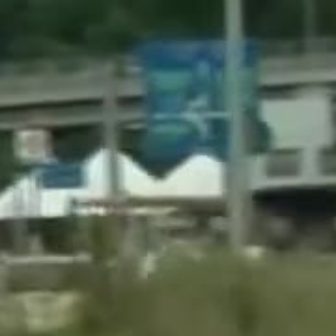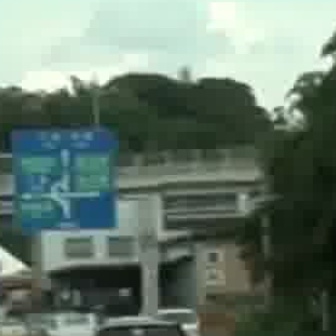
  Please identify the target specified by the bounding box [134,31,256,153] in the first image and locate it in the second image. Return the coordinates in [x_min,y_min,x_max,y_max] format.
Answer: [12,126,110,224]